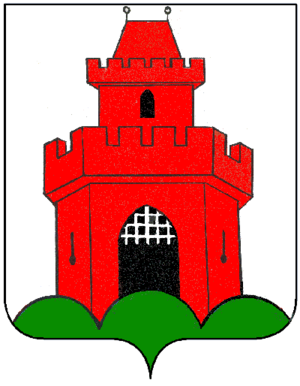
Brunico est une ville italienne située dans la province autonome de Bolzano, dans la région du Trentin-Haut-Adige. C'est le centre historique, culturel, économique et administratif du val Pusteria.